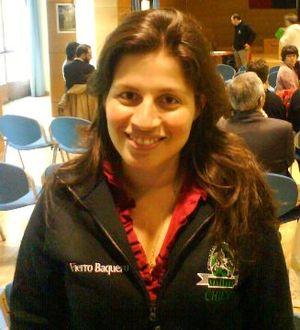
Martha Lorena Fierro Baquero est une joueuse d'échecs équatorienne. Elle a les titres de grand maître international féminin et de maître international et a remporté tous les championnats nationaux féminins entre 1992 et 2002.